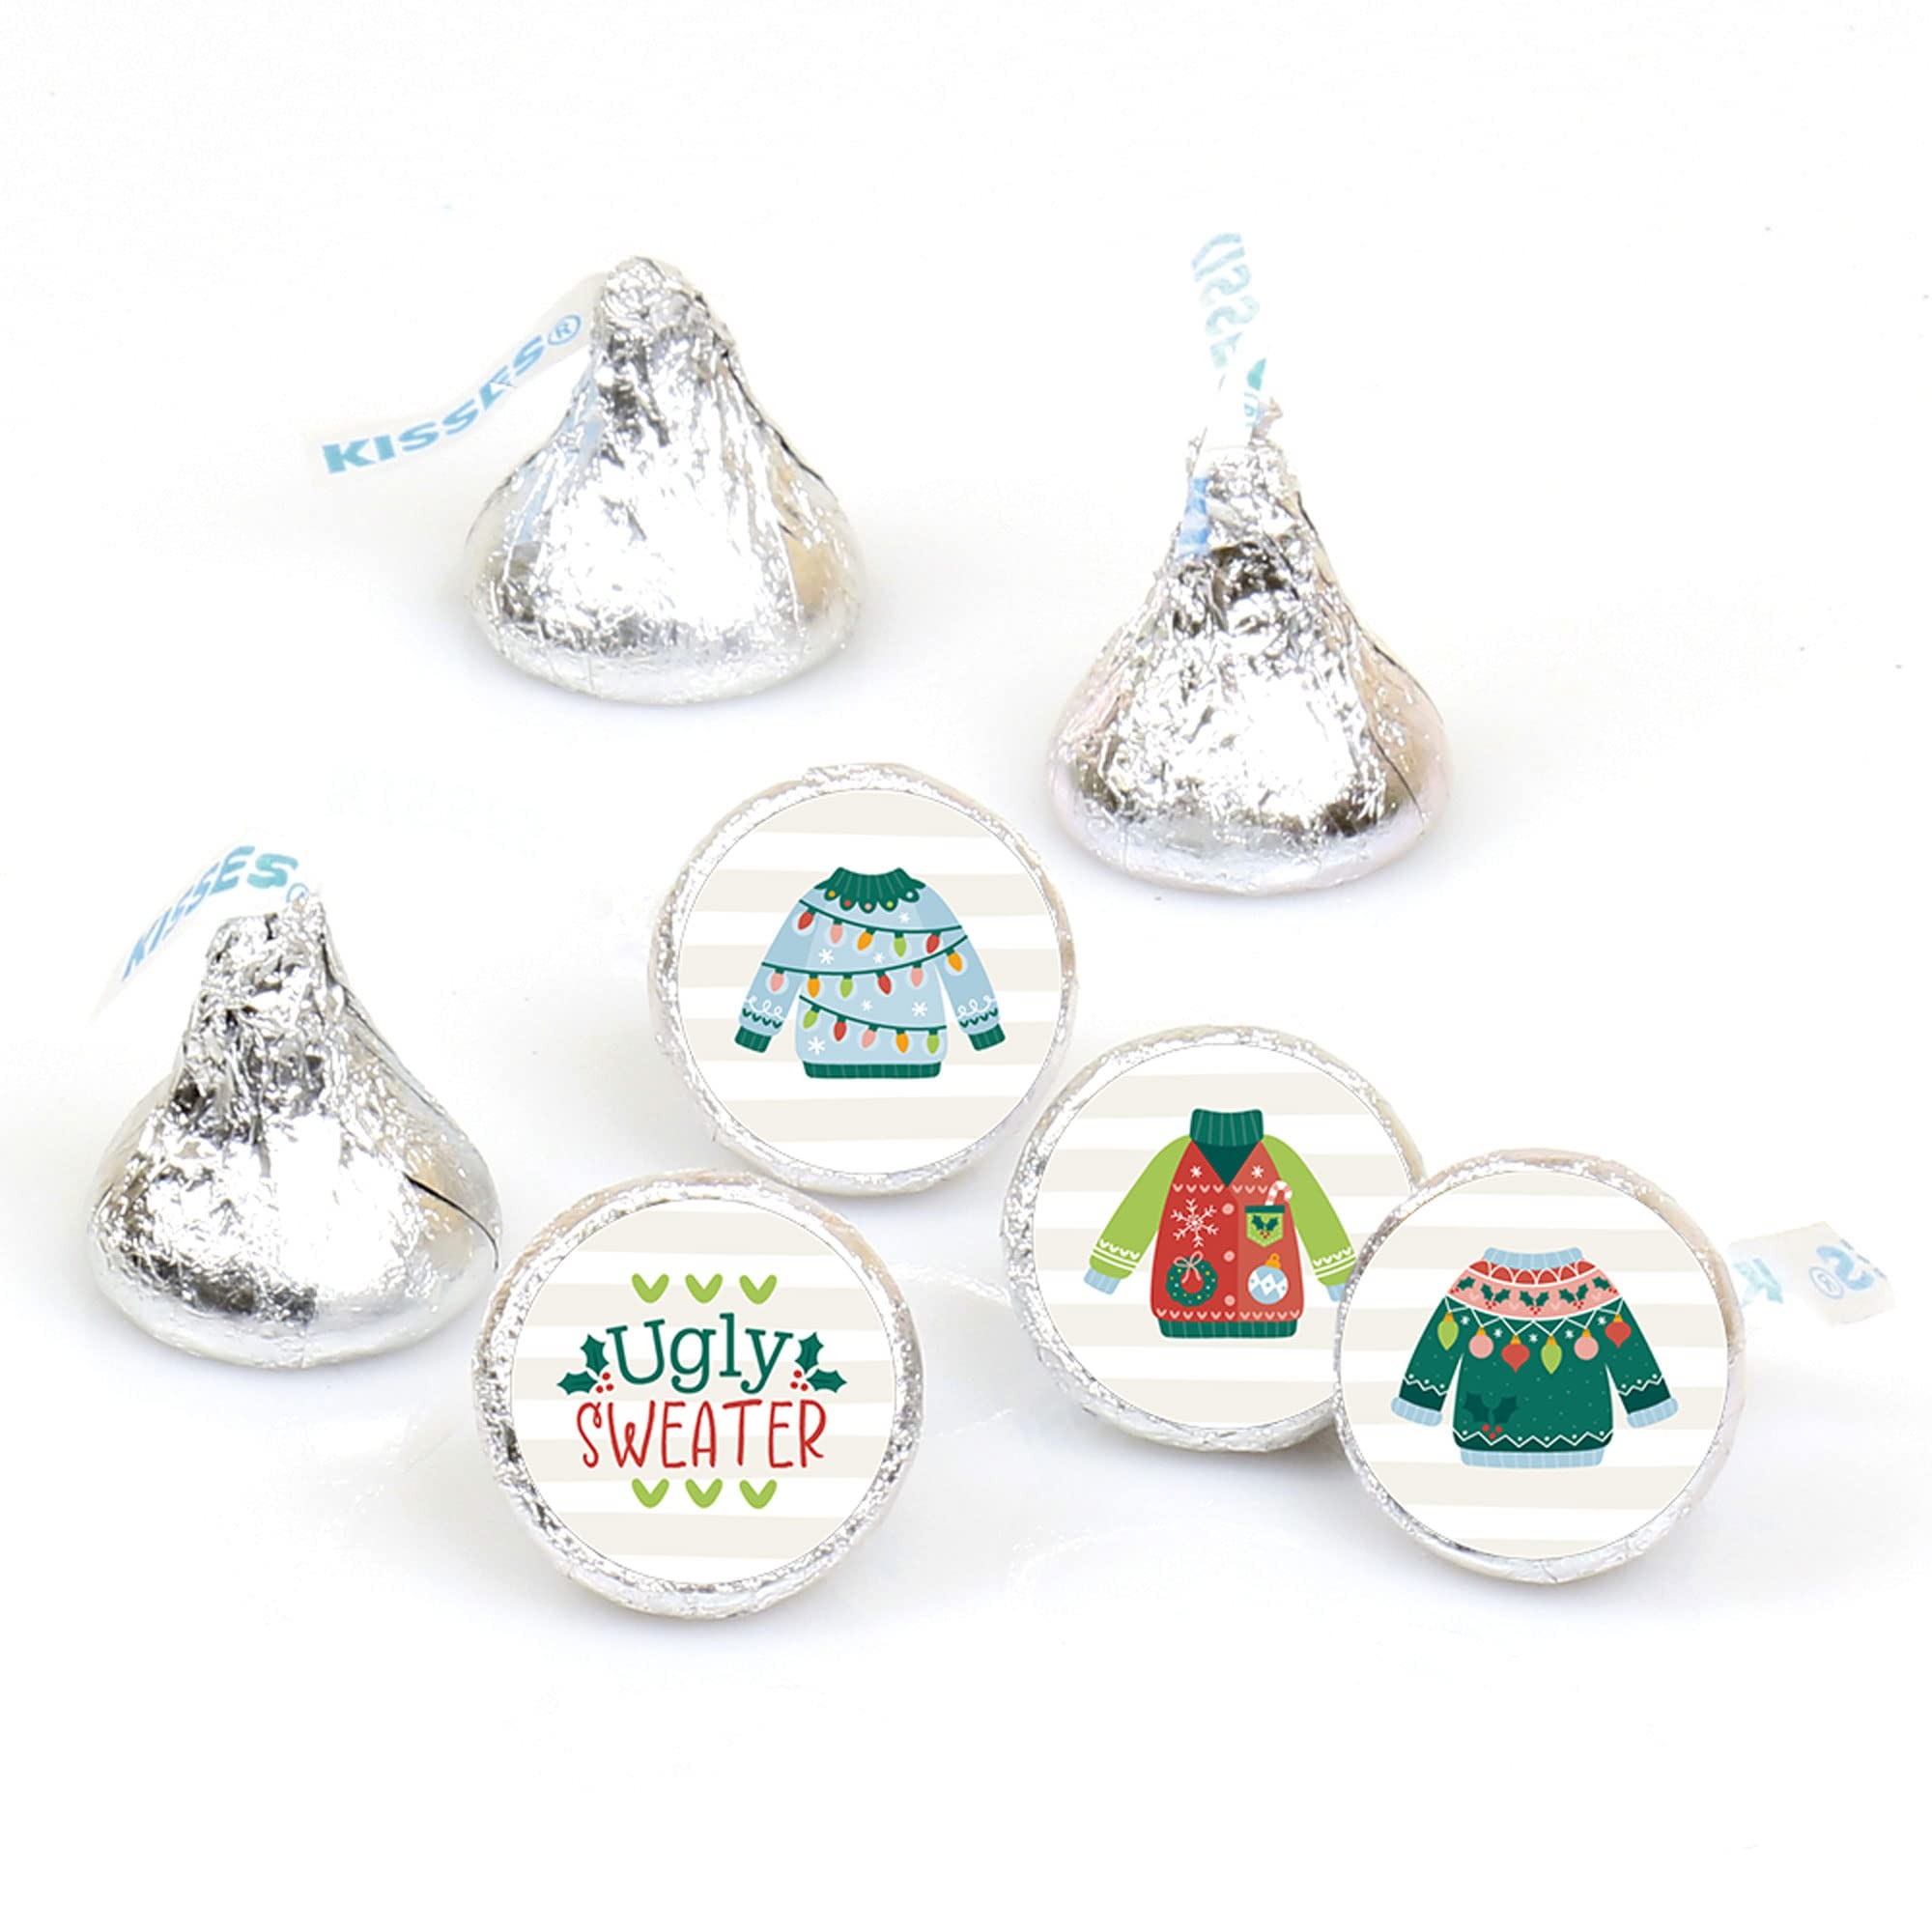
Item Name: Big Dot of Happiness Colorful Christmas Sweaters - Ugly Sweater Holiday Party Round Candy Sticker Favors - Labels Fit Chocolate Candy (1 sheet of 108)
Bullet Point 1: Colorful Christmas Sweaters Round Candy Sticker Favors INCLUDES 1 sheet of 108 round candy stickers – perfect for styling your ugly sweater holiday candy favors. Measuring to .75 in, these round candy labels will fit a variety of small candies with a flat, round bottom like wrapped chocolate or peppermints. Candy not included.
Bullet Point 2: TINY SURPRISE: Mini yet ornate, the Colorful Christmas Sweaters round candy stickers make excellent little accents on all your bite-size treats. Scatter the decorated goodies along your dessert table, package in small gift bags as party favors, or display in a pretty bowl for your candy buffet. These adorable stickers are the perfect personal touch to your special ugly sweater holiday event.
Bullet Point 3: QUICK AND EASY: An effortless way to decorate, the Colorful Christmas Sweaters round candy sticker favors require minimal assembly. Simply peel and stick onto the flat side of any round candy or treats. You can even add them on the bottle tops of your beverages or on stationery.
Bullet Point 4: PREMIUM PARTY SUPPLIES: Colorful Christmas Sweaters round candy labels are professionally printed on sticker paper with a photo-like shine. They are individually inspected and carefully packaged by hand. Simply attach each round candy sticker to your chosen candies.
Bullet Point 5: PRINTED IN THE USA: Colorful Christmas Sweaters Round Candy Sticker Favors are designed and manufactured at our Wisconsin facility using materials that are Made in the USA.
Product Description: The tiniest of details can make the biggest difference when it comes to planning your upcoming ugly sweater holiday event. Add a subtle yet thoughtful detail when you use the Colorful Christmas Sweaters round candy stickers. Approximately .75 inches, these fun and delightful labels are just that “special little something” that elevates your occasion to whole other level. With 4 different coordinating designs, these Colorful Christmas Sweaters labels come with 108 stickers total that you can simply peel and stick on to the round, flat end of your favorite bite-sized treats, like wrapped chocolates or mints. Scatter these decorated candies down your dessert table for your guests to grab or place them inside gift boxes to give away. Get creative and use the Colorful Christmas Sweaters round candy stickers on the top of beverage bottle caps or on your party invites. This set of Colorful Christmas Sweaters round candy Stickers will surely add a festive flair to your event and is that perfect final touch to your celebration.
Value: 108.0
Unit: Count

Price: 7.99